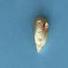
Maize quality: Bad